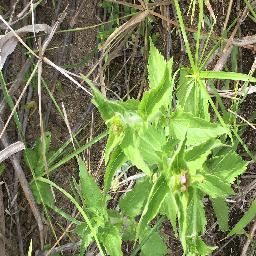
Label: siam_weed